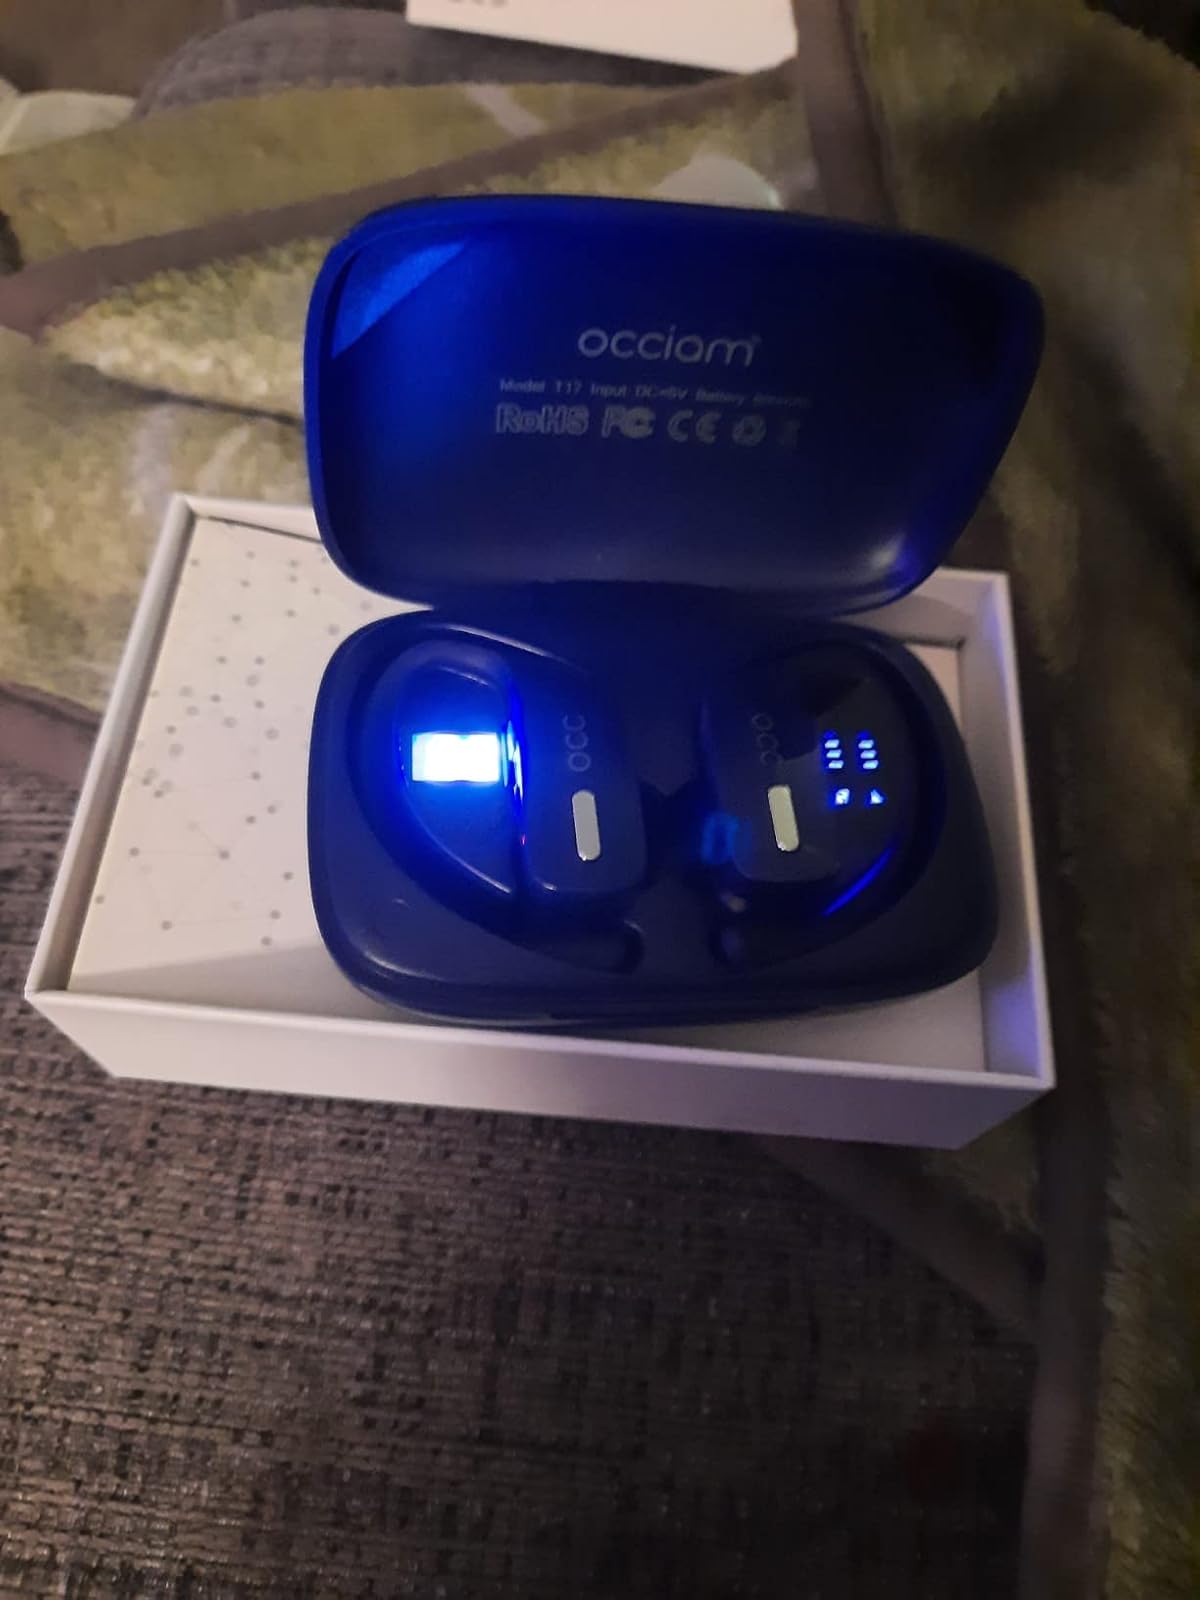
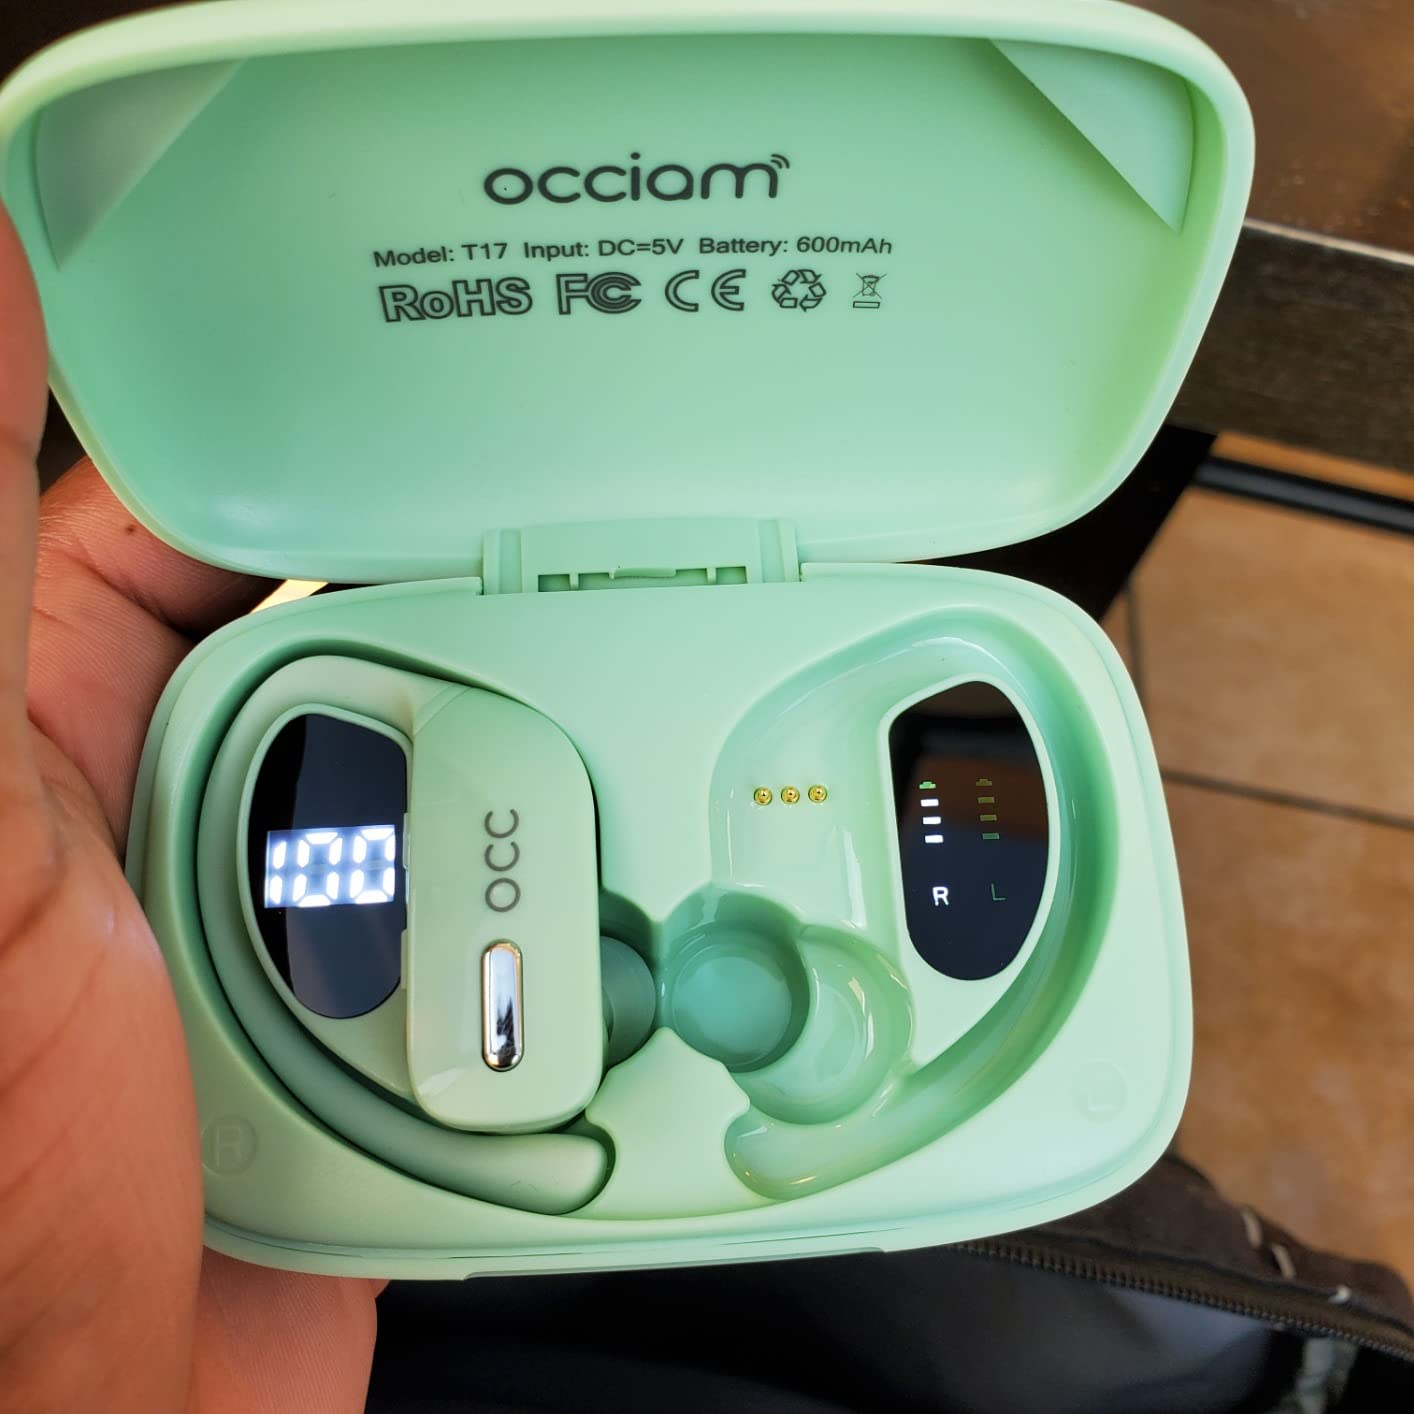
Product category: earbuds
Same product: no